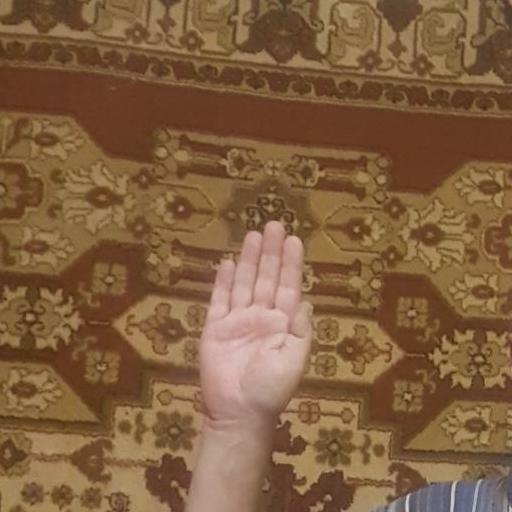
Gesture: stop